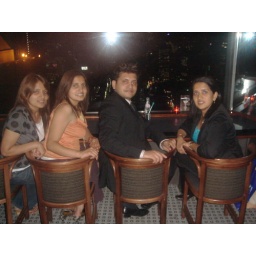
45th floor bar in new otani